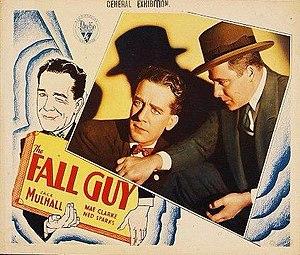
Jack Mulhall est un acteur et producteur américain né le 7 octobre 1887 à Wappingers Falls, État de New York, mort le 1ᵉʳ juin 1979 à Woodland Hills.